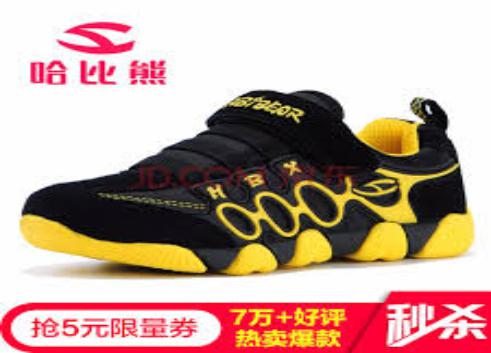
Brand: habixiong
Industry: Clothes